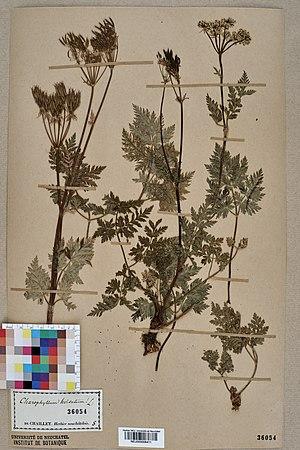
Spécimen de plante séchée et pressée de l'espèce fr:Chaerophyllum villarsii